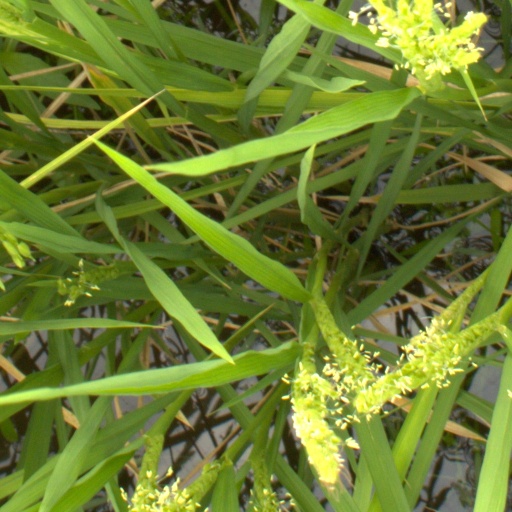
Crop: rice